Gulf of Taranto

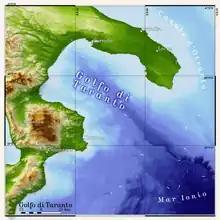
Topographic map of the Gulf of Tarent

The main cities on the gulf are Taranto and Gallipoli. Also the Greek colonies (Magna Graecia) of Kroton, Heraclea, Thurii, and Sybaris were founded on the Gulf of Taranto.